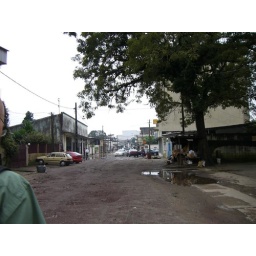
I work in the building with orange square, and it's the one that is rather yellow than orange ;)